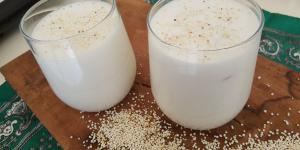
horchata de amaranto